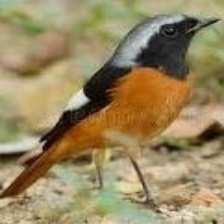
Species: DAURIAN REDSTART
Scientific name: PHOENICURUS AUROREUS